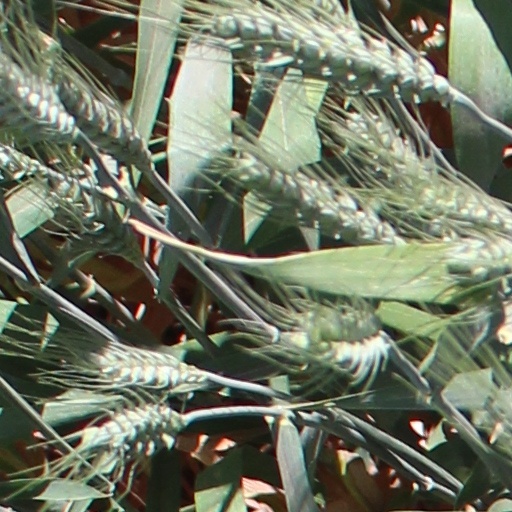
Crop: wheat